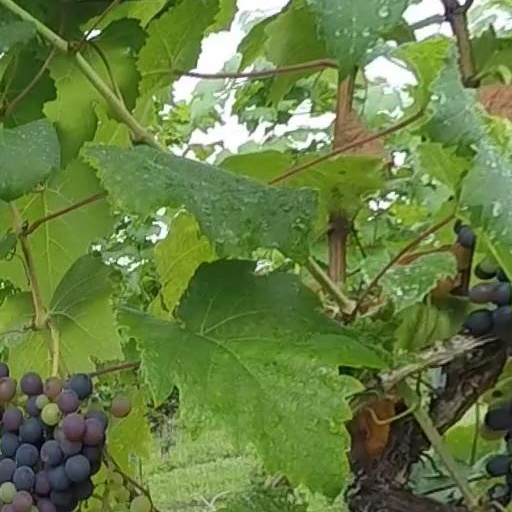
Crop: grape